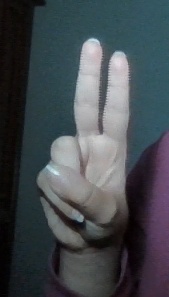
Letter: taa